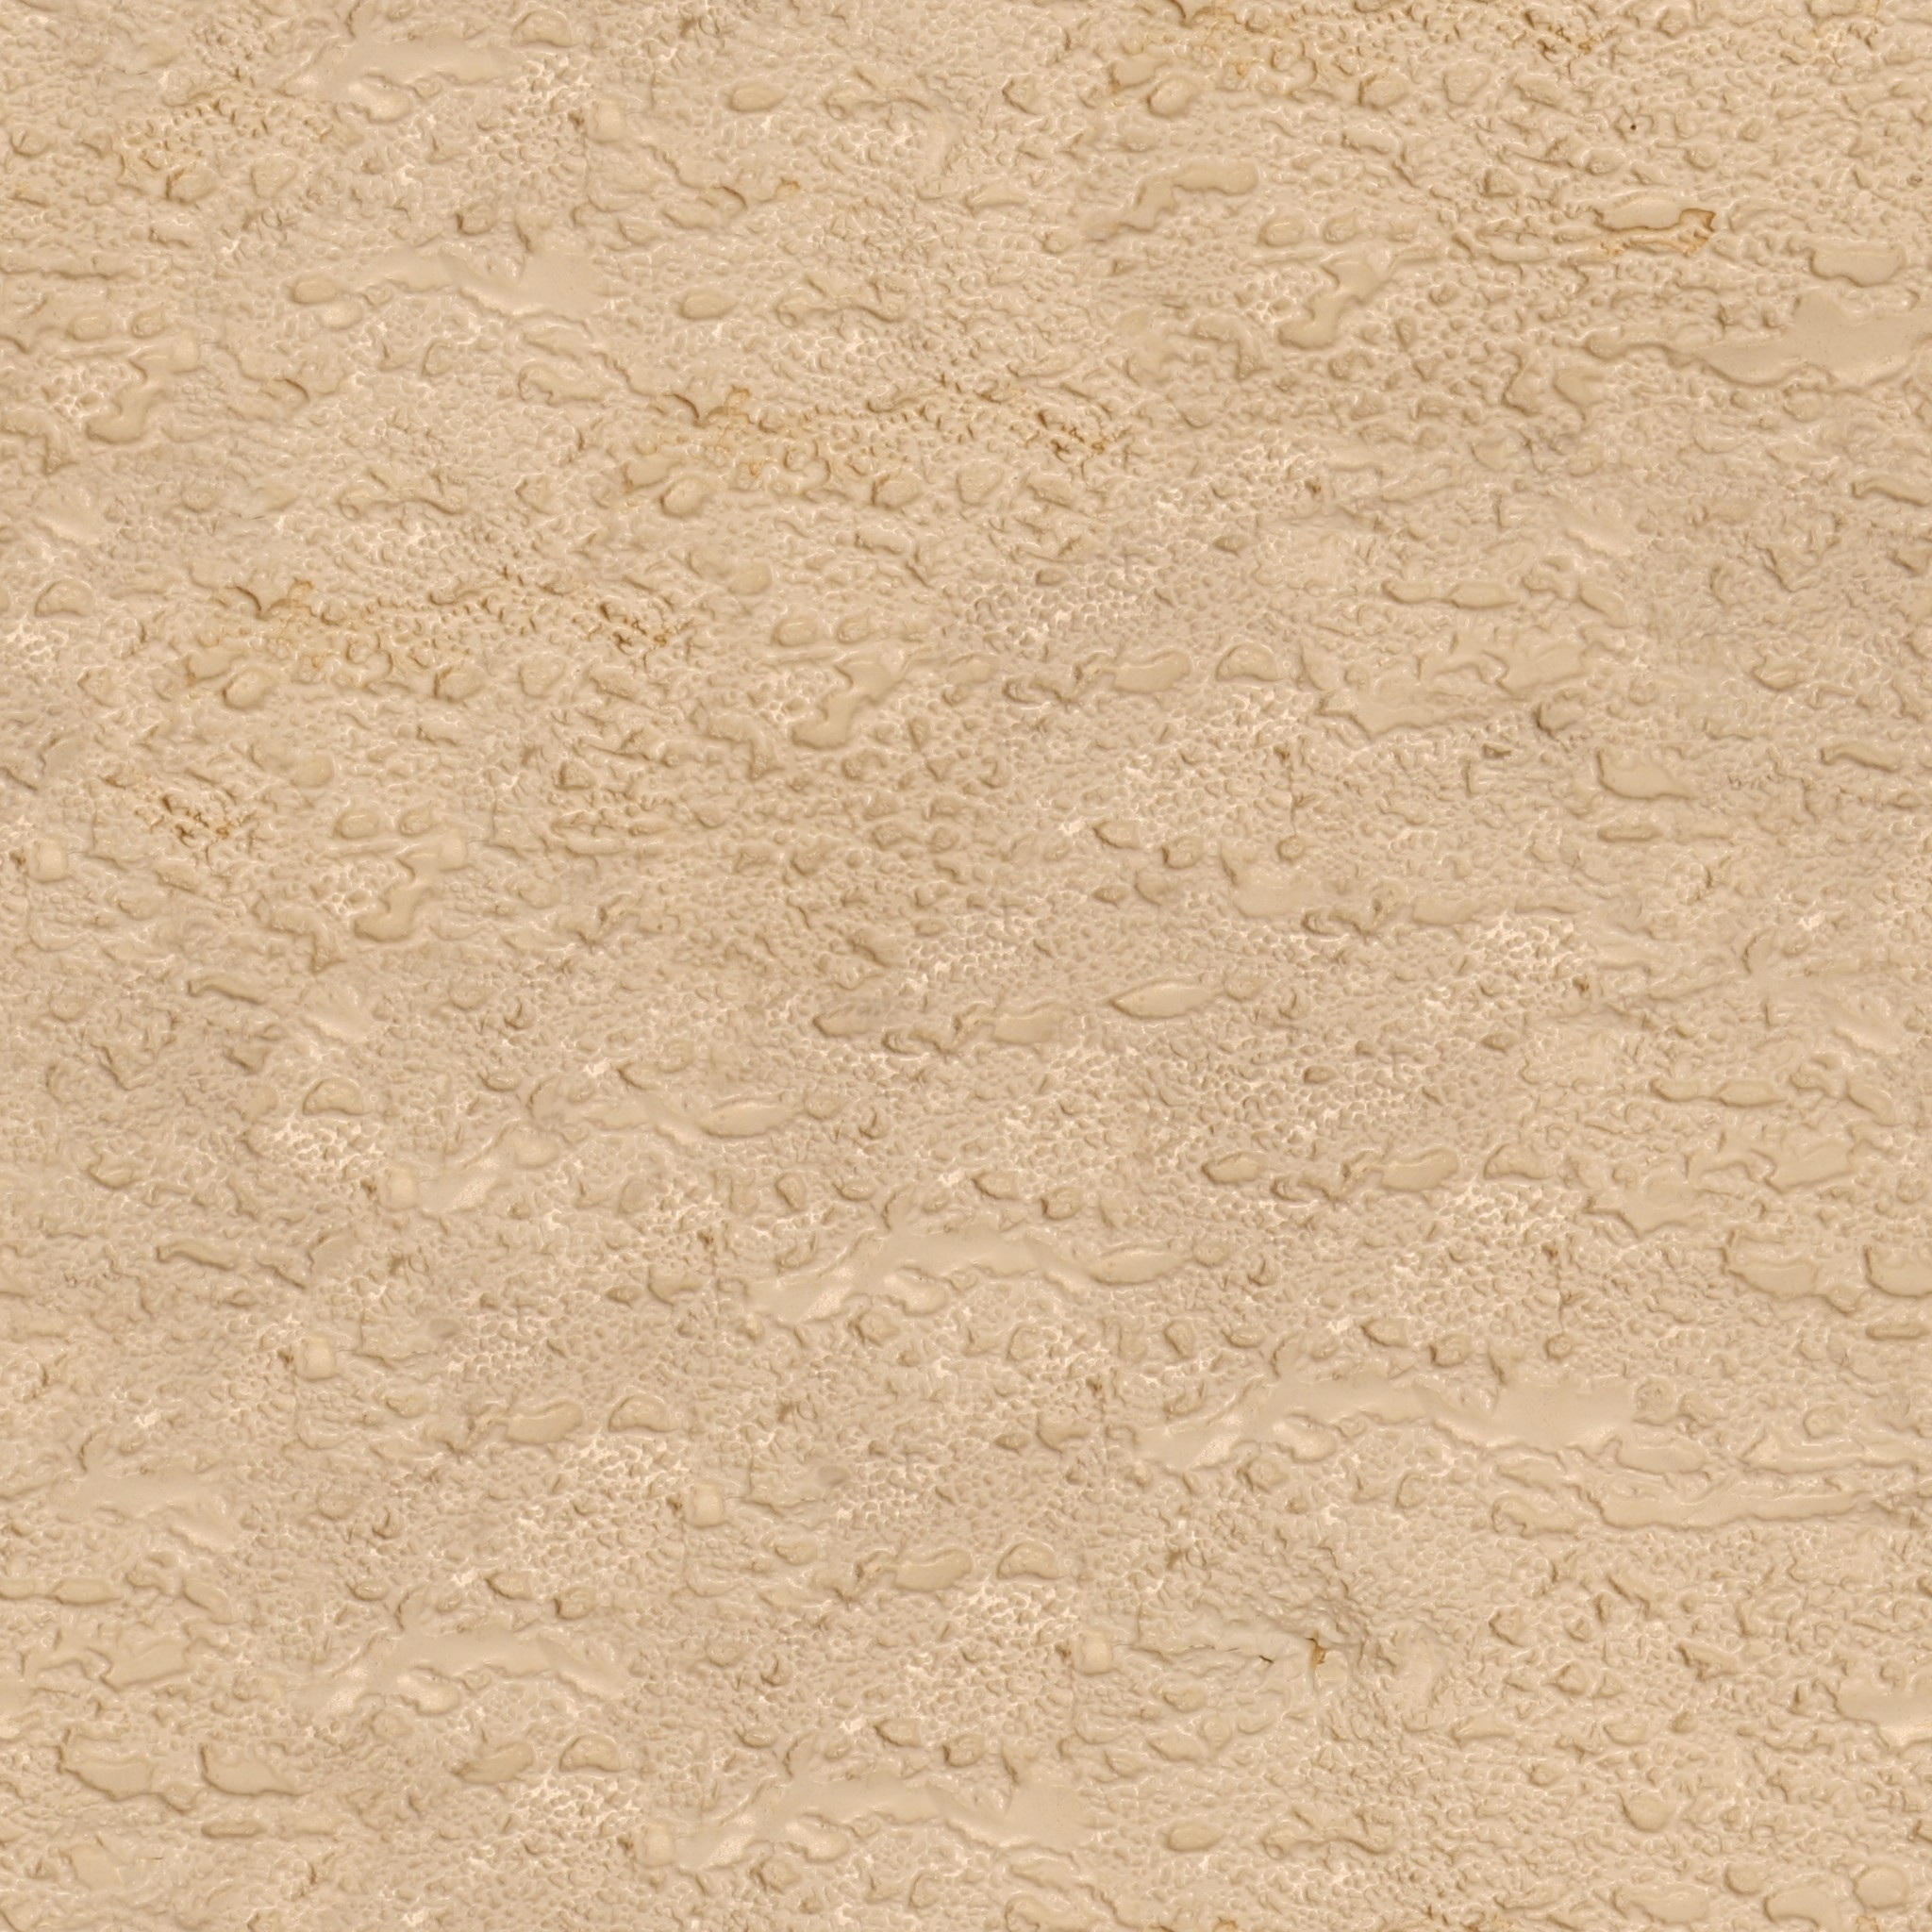
sand, wood, white, texture, floor, ceiling, soil, tile, material, hardwood, beige, tileable, seamless, flooring, wood flooring, laminate flooring, seamless texture, floating ceiling